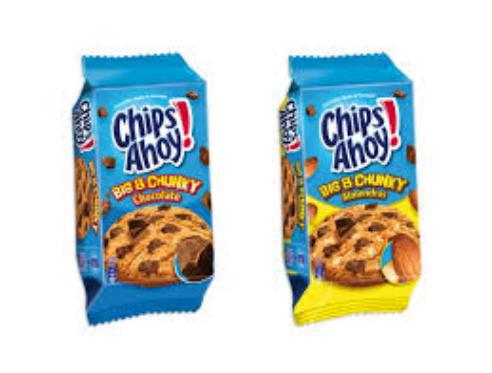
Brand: Chips Ahoy!
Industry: Food